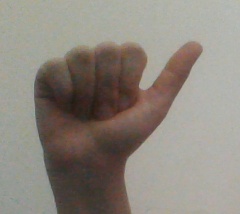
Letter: dhad